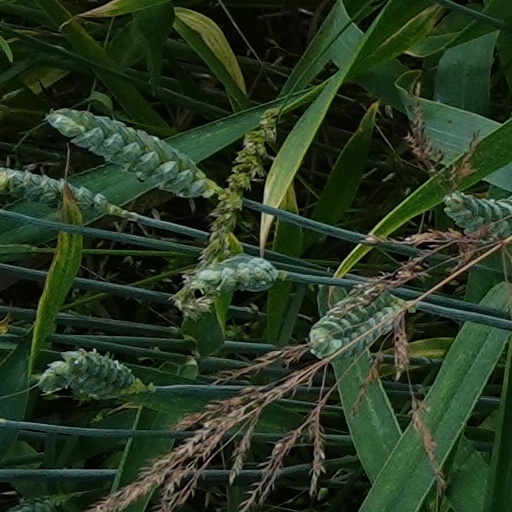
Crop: wheat